Clean Air Act (United States)

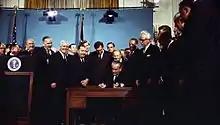
President Lyndon B. Johnson signs the 1967 Air Quality Act in the East Room of the White House, November 21, 1967.

The Air Quality Act of 1967 authorized planning grants to state air pollution control agencies, permitted the creation of interstate air pollution control agencies, and required HEW to define air quality regions and develop technical documentation that would allow states to set ambient air quality and pollution control technology standards, and required states to submit implementation plans for improvement of air quality, and permitted HEW to take direct abatement action in air pollution emergencies. It also authorized expanded studies of air pollutant emission inventories, ambient monitoring techniques, and control techniques. This enabled the federal government to increase its activities to investigate enforcing interstate air pollution transport, and, for the first time, to perform far-reaching ambient monitoring studies and stationary source inspections. The 1967 act also authorized expanded studies of air pollutant emission inventories, ambient monitoring techniques, and control techniques. While only six states had air pollution programs in 1960, all 50 states had air pollution programs by 1970 due to the federal funding and legislation of the 1960s.